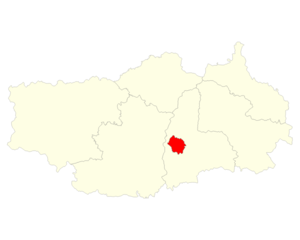
Localisation du district d'Antsirabe dans la région Vakinankaratra
Antsirabe I est un district urbain de Madagascar, qui correspond à la ville d'Antsirabe et est situé dans la partie sud-est de la province d'Antananarivo, dans la région de Vakinankaratra.